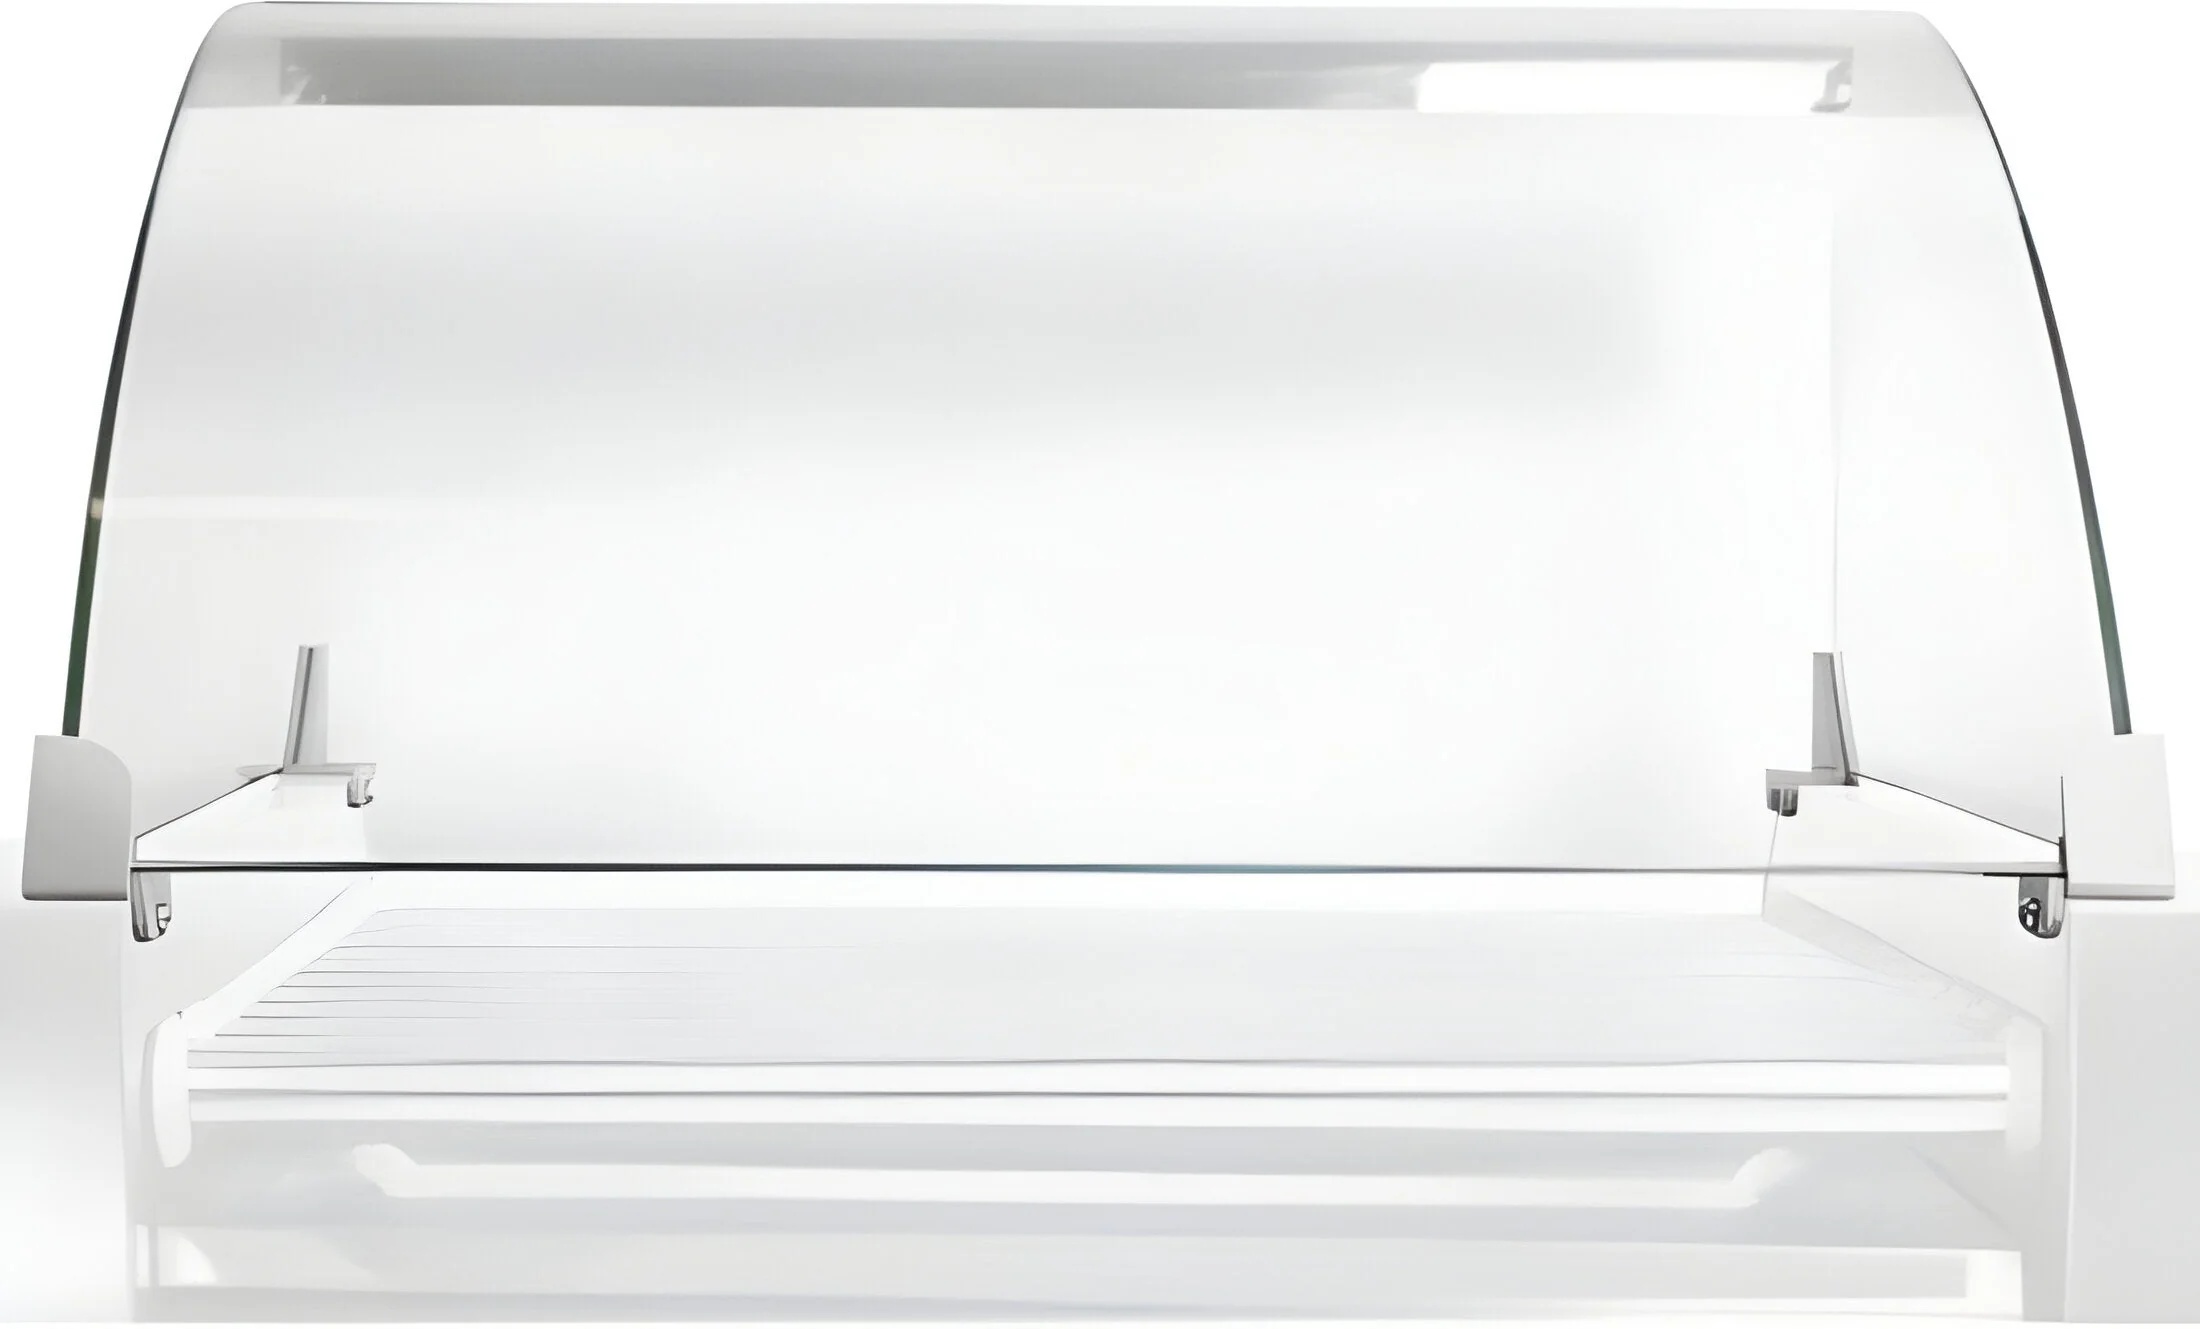
Eurodib E01610SN Sneeze Guard for SFE01610
Brand: Eurodib
Hot Dog Rollers are a part of any Quick Serve operation. This range comes with strong gearbox and chain drive assemblies, allowing each unit to operate for long periods at a time. Features 11 Rollers Heat Control: Low (Min. power/Standby) 2 (35% power) 3 (50% power) 4 (70% power) High (100% Full Power) Indicator light to indicate elements are active or temperature has been reached Included: Drip tray Cooking Area & Capacity SFE01610: 11" x 20" (30 hot dogs) Sneeze Guard E01610SN (for SFE01610)
Category: Business & Industrial > Food Service > Sneeze Guards